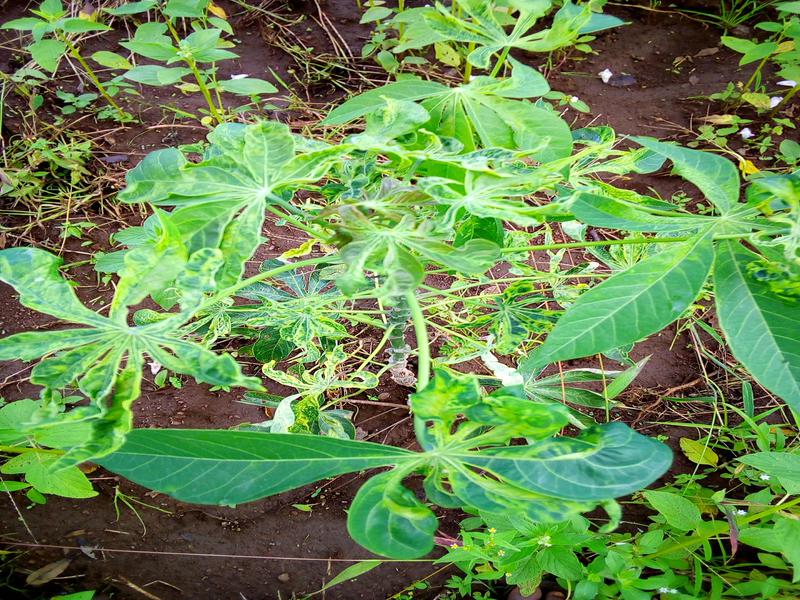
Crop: cassava
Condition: mosaic_disease